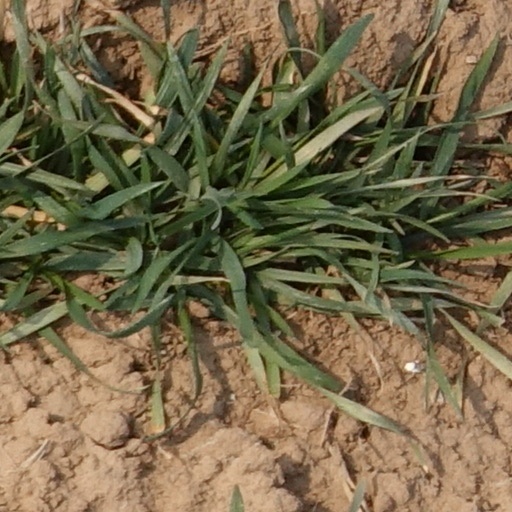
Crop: wheat